Yahni

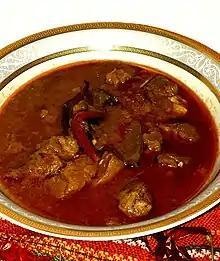
Beef yahnia in North Macedonia

Yakhni, yahni (Turkish), or yahniya (Serbian), jahni (Albanian) is a class of dishes traditionally prepared in a vast area encompassing South Asia, the Middle East and the Balkans.